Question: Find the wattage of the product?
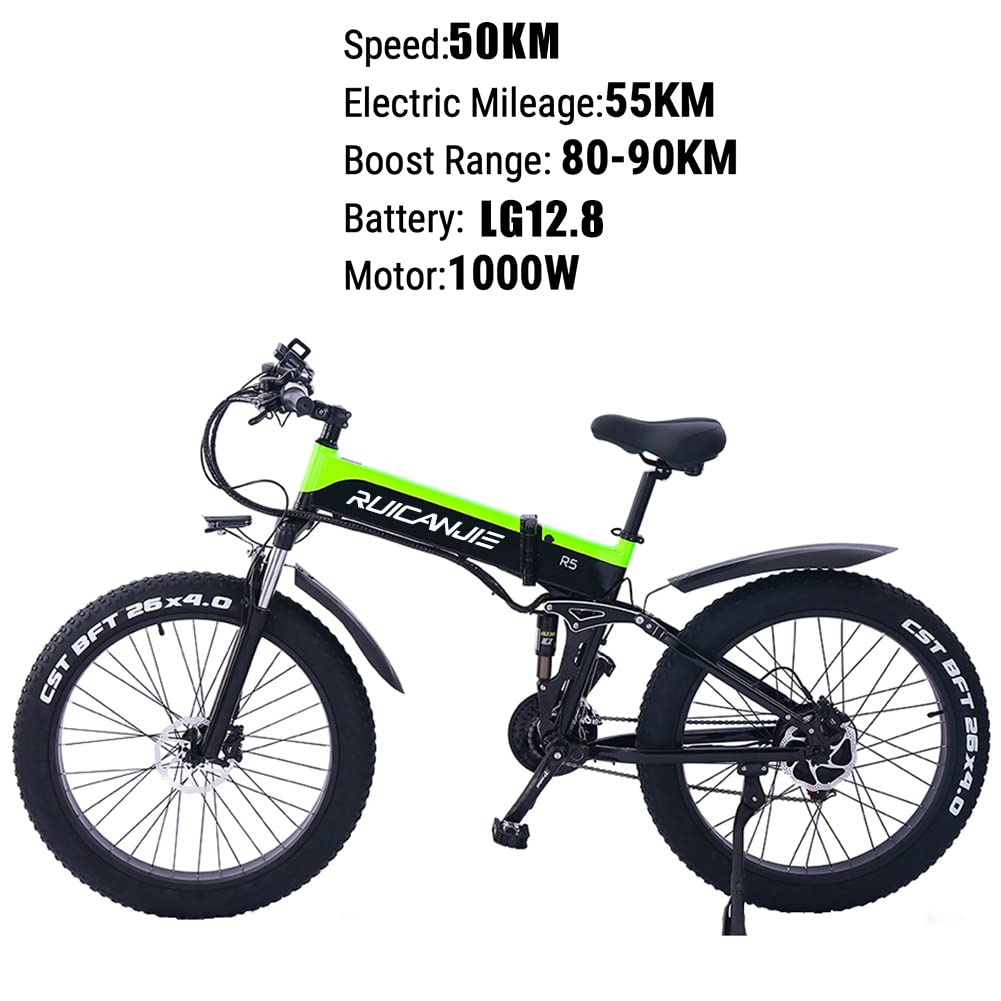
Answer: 1000.0 watt